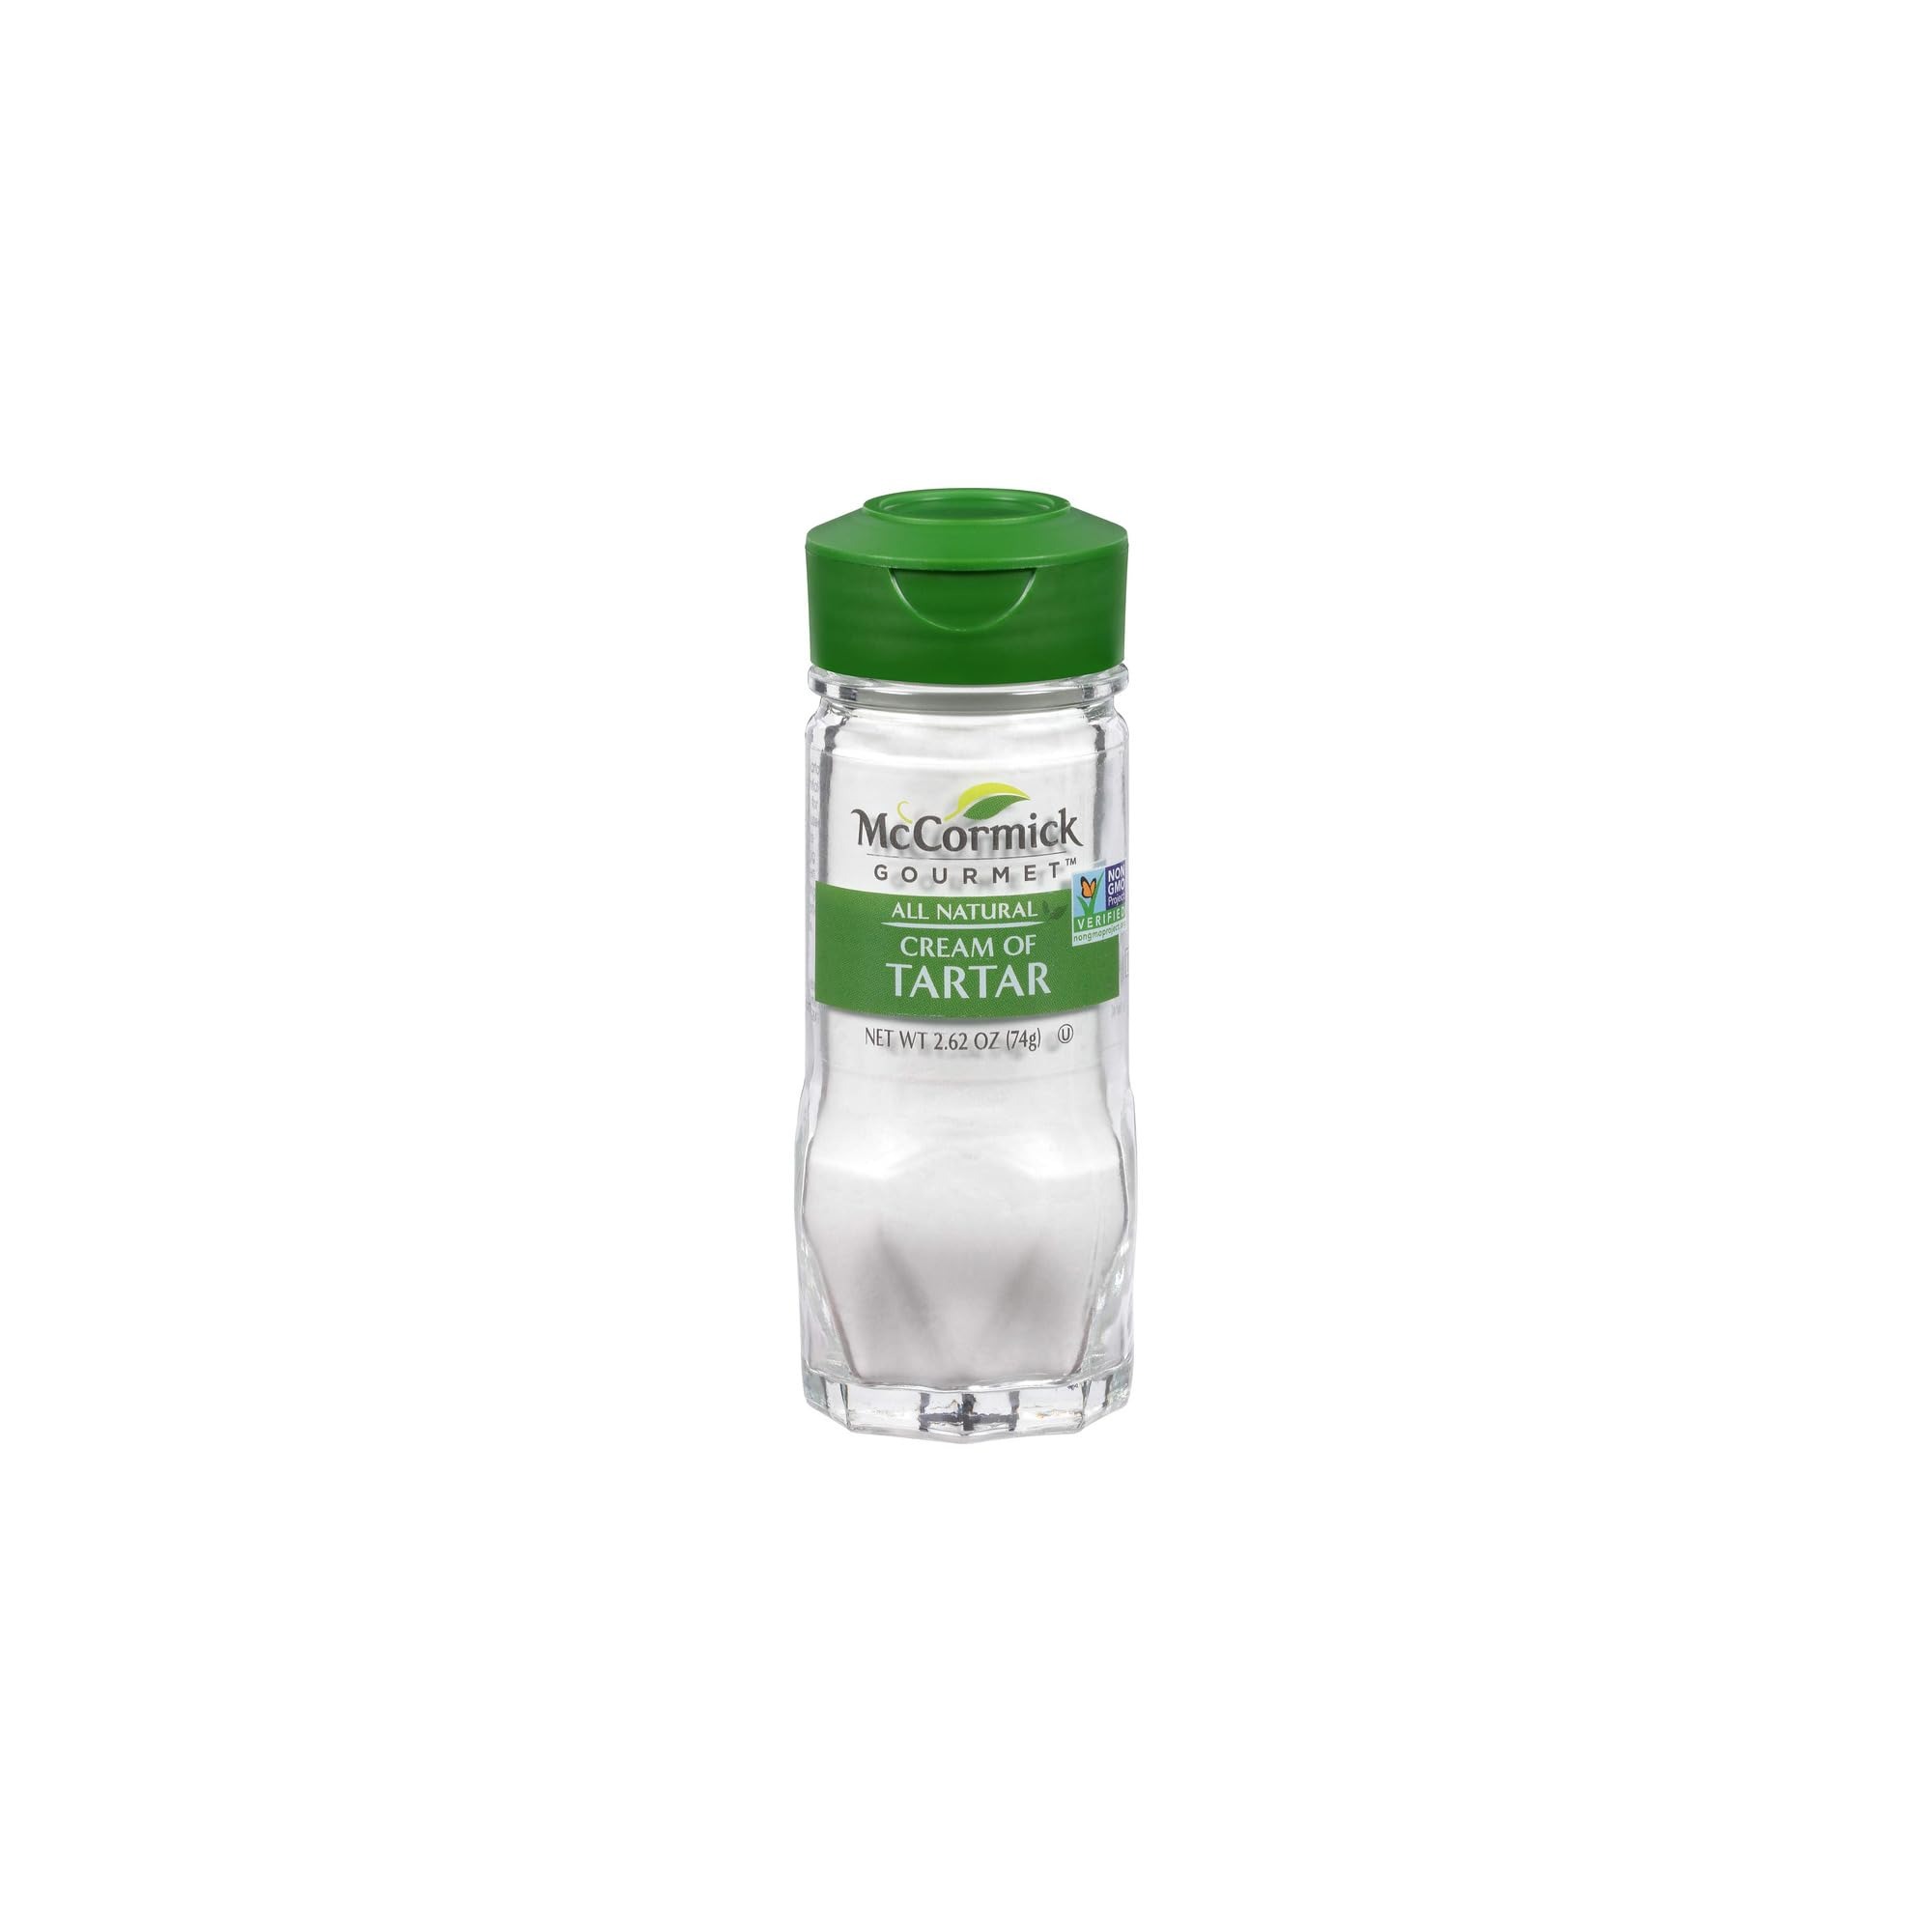
Item Name: McCormick Gourmet CREAM OF TARTAR 2.62oz (8 Pack)
Product Description: McCormick Cream Of Tartar glass shaker 2.62-ounce (pack of 8)
Value: 20.96
Unit: Ounce

Price: 6.855